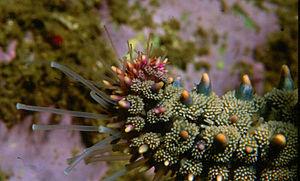
extrémité brachiale de Marthasterias glacialis montrant des épines, des pédicellaires, ainsi que les podia sensitifs
L'Étoile de mer glaciaire est une espèce d'étoile de mer du genre Marthasterias, de la famille des Asteriidae.